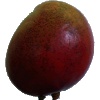
Label: Mango Red 1